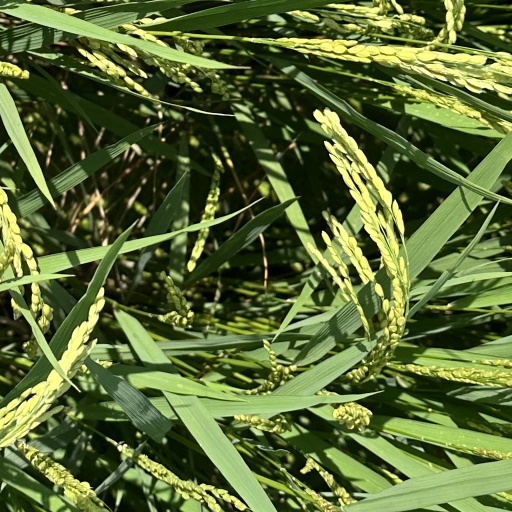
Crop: rice